Jean Nicolas Houchard

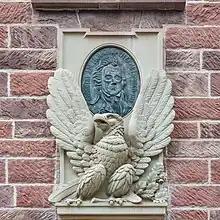
Commemorative plaque to Houchard at the Château du Schlossberg in Forbach

He was the main protagonist of the French victories at the battle of Hondschoote against British forces under the Duke of York and at the battle of Menin against Dutch forces under the Prince of Orange. Despite the French victories, Houchard was censured for failing to pursue the enemy and he was arrested at Lille on 24 September 1793. When accused of cowardice by the Revolutionary Tribunal, Houchard replied "Read my answer!", while tearing his shirt off and showing his many battle wounds. Houchard returned to his seat and kept repeating to himself: "The bastard! He called me coward... he called me coward!". However, the tribunal found him guilty, and Houchard was guillotined in Paris on 17 November 1793 (26 Brumaire, Year II).